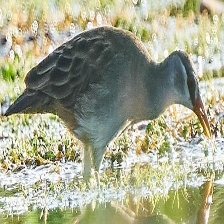
Species: WHITE BROWED CRAKE
Scientific name: AMAURORNIS CINEREA